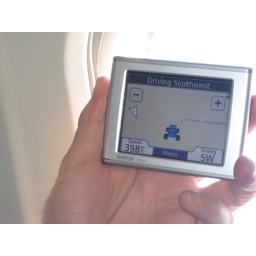
The monster truck car on the GPS trying to find the road, 30,000 feet above ground....